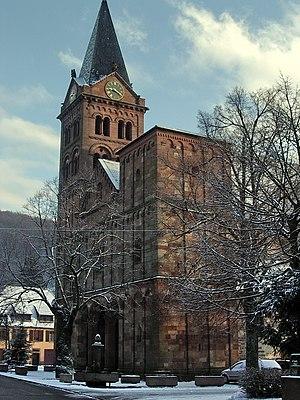
La collégiale de Lautenbach (Alsace, France) en hiver.